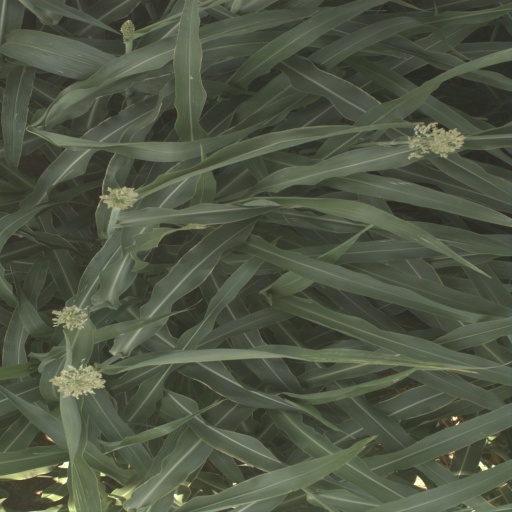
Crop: sorghum